Tunnel warfare

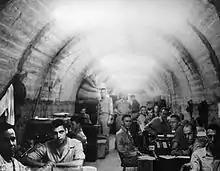
Finance office in Lateral 12, Malinta Tunnel, Corregidor, the Philippines

During the height of the underground war on the Western Front in June 1916, British tunnellers fired 101 mines or camouflets, while German tunnellers fired 126 mines or camouflets. This amounts to a total of 227 mine explosions in one month – one detonation every three hours. Large battles, like the Battle of the Somme in 1916 (see mines on the Somme) and the Battle of Vimy Ridge in 1917, were also supported by mine explosions.